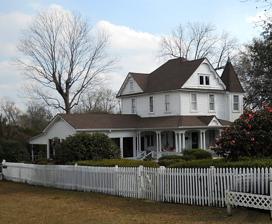
Building: George Austin McHenry House
Country: United States of America
Year built: 1901
Historic house in Mississippi, United States United States historic place George Austin McHenry House U.S. National Register of Historic Places George Austin McHenry House, 2013 Show map of Mississippi Show map of the United States Location McHenry Avenue at 5th Street, McHenry, Mississippi Coordinates 30°42′29″N 89°08′18″W / 30.70806°N 89.13833°W / 30.70806; -89.13833 Area 1.25 acres (0.51 ha) Built 1895 to 1901 Architectural style Late Victorian with Queen Anne influence NRHP reference No. 88002223 Added to NRHP November 3, 1988 The George Austin McHenry House is located in Stone County, Mississippi .  It was constructed between 1895 and 1901 to serve as the family home of Dr. George McHenry .  The structure was added to the National Register of Historic Places in 1988. Background In 1889, Dr. George McHenry and his wife, Una, led a group of 54 families from Michigan to homestead in northern Harrison County, Mississippi . They settled in an area which would become part of Stone County, where the Gulf and Ship Island Railroad was under construction. George McHenry opened a general store and also handled the U.S. mail. A small town developed with timber-related industries that prospered because of the vast virgin pine forests of south Mississippi. A Post Office opened under the name of McHenry in honor of the settlement's founder. While Dr. McHenry was in military service during the Spanish–American War , his wife oversaw the construction and expansion of their family home. Description George Austin McHenry House, circa 1905 The house is a two-story wood-frame structure with a steep-pitched roof, three gable projections, and a single chimney. The first story was completed in 1895, but the second story was not added until 1901. The original design included a wrap-around porch which was later modified.  The building was constructed with virgin yellow pine lumber and rests on brick foundation piers.  A one-story rear addition was completed in 1957. The house has been used continuously as a single family dwelling by descendants of Dr. McHenry. As of 2013, it was the oldest surviving structure in the town of McHenry. References